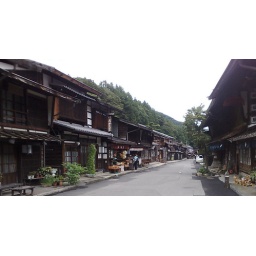
Another view of the main street in Narai with old wooden houses.